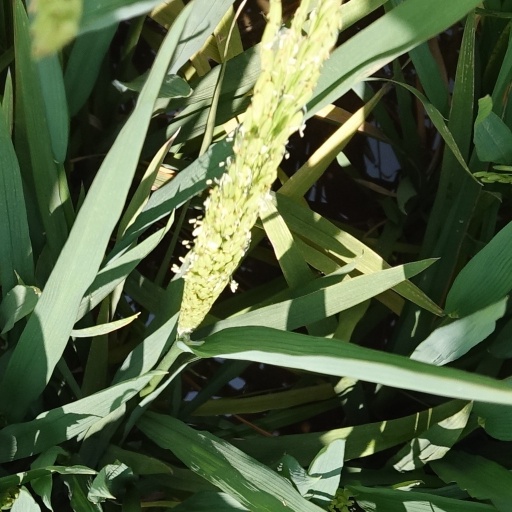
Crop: rice